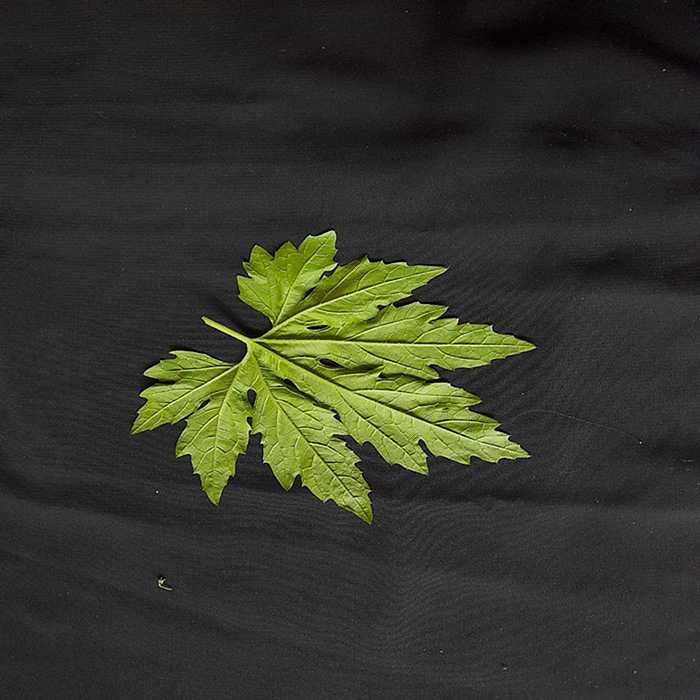
Plant: Bitter Gourd
Label: Fresh leaf